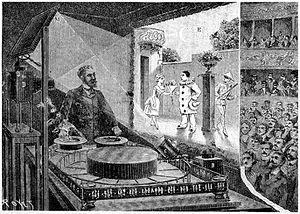
Le cinéma muet se caractérise par l’absence de dialogues enregistrés sur un support mécanique qui permettrait leur transport dans une salle et leur audition par un public en même temps qu'il regarderait les images, et par l’absence sur le même support de musique et de bruits ou d’ambiances sonores. En anglais, ce sont les silent films.
Cet article retrace les grandes étapes qui jalonnent l'histoire technique du cinéma.
La France, avec surtout les États-Unis et le Royaume-Uni, a non seulement participé à l'invention et à l'amélioration des prises de vues cinématographiques, mais aussi à la projection de ces prises de vues sur grand écran, avec Émile Reynaud puis les frères Lumière qui ont complété les travaux de Thomas Edison et de William Kennedy Laurie Dickson. Le cinéma français a aussi permis aux cinéastes de mettre au point leur langage spécifique, avec l'apport indiscutable de Georges Méliès qui a été rejoint dans ses recherches par les expériences filmées fondamentales de ses amis britanniques, George Albert Smith et James Williamson. Si l'industriel américain Thomas Edison a été le premier véritable producteur de films, les frères Lumière s'arrêtant de produire dès le début des années 1900, c'est en revanche à Charles Pathé, autodidacte français, que l'on doit la création de l'industrie du cinéma.
L'exploitation cinématographique est le secteur économique qui assure la projection des films auprès du public, dans les salles de cinéma. Il s'agit d’une des branches finales de la filière cinématographique de la distribution.
Charles-Émile Reynaud, né le 8 décembre 1844 à Montreuil dans le département de la Seine, actuellement dans la Seine-Saint-Denis, et mort le 9 janvier 1918 à Ivry-sur-Seine dans le département de la Seine, actuellement dans le Val-de-Marne, est un photographe, professeur de sciences, inventeur et réalisateur français. Il est l'un des inventeurs du cinéma, le dessin animé et l'animation sans caméra faisant partie du cinéma.
L'animation est l'appellation générique des techniques utilisées dans les films pour donner l'illusion du mouvement à une suite chronologique de représentations représentant les différentes positions d'un être vivant ou d'un objet, supposé entreprendre un geste, une mimique, un déplacement ou une quelconque transformation.
L'animation sans caméra est une animation image par image qui procède par successions de modifications physiques du support pelliculaire d'un film, les effets visuels ainsi créés se combinant à la trame propre du film. Les modifications sont parfois indépendantes des photogrammes et concernent le ruban pelliculaire dans sa longueur, le dispositif de projection restituant ensuite des images indépendantes, morcelant la composition globale.
Le Théâtre optique est une invention de Charles-Émile Reynaud, dessinateur, photographe, et professeur de sciences, brevetée en 1888. Le théâtre optique réunit les techniques de l'analyse du mouvement et celle de la projection à l'aide d'une lanterne magique. Tous les appareils de Reynaud reposent sur le même principe : la compensation optique par miroirs prismatiques. Grâce à ce système, Reynaud va être à l'avant-garde de l'animation et des projections lumineuses. La compensation optique par miroirs prismatiques permet aux vignettes dessinées de paraître immobiles un très court instant alors qu'en fait elles défilent de façon continue. Cette invention est l'aboutissement d'une recherche longue de plus de quinze ans. Émile Reynaud commence ses recherches sur les jeux d'optique dès 1876, en créant le Praxinoscope, breveté en 1877. Le chercheur décline cette invention en plusieurs "jouets de salon", qu'il fait fabriquer et commercialise : le Praxinoscope-théâtre, breveté en 1879, puis le Praxinoscope à projection, en 1880, et enfin le Théâtre optique. Les jouets optiques, dont le cycle ne dépassait pas 2 secondes, ne racontaient pas d'histoire.
La pixilation est une technique d'animation en volume, où des acteurs réels ou des objets sont filmés image par image.